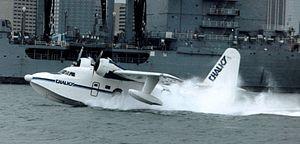
Le Grumman HU-16 Albatross est un hydravion équipé de deux moteurs en étoile, qui fut utilisé par les armées des États-Unis d'Amérique. Ses fonctions principales étaient la recherche et les secours en mer.
Chalk's Ocean Airways était une compagnie aérienne américaine qui reliait la Floride aux Bahamas par hydravion. Basée à Fort Lauderdale, elle prétendait être la plus ancienne compagnie en activité au monde ayant débuté en 1917 et en n'ayant interrompu son service que pendant la Seconde Guerre mondiale. Elle n'avait jamais connu de crash mortel jusqu'au crash du vol 101, le 19 décembre 2005. La compagnie cessa ses opérations le 30 septembre 2007.